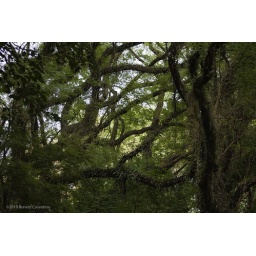
Old and huge trees that live by the river